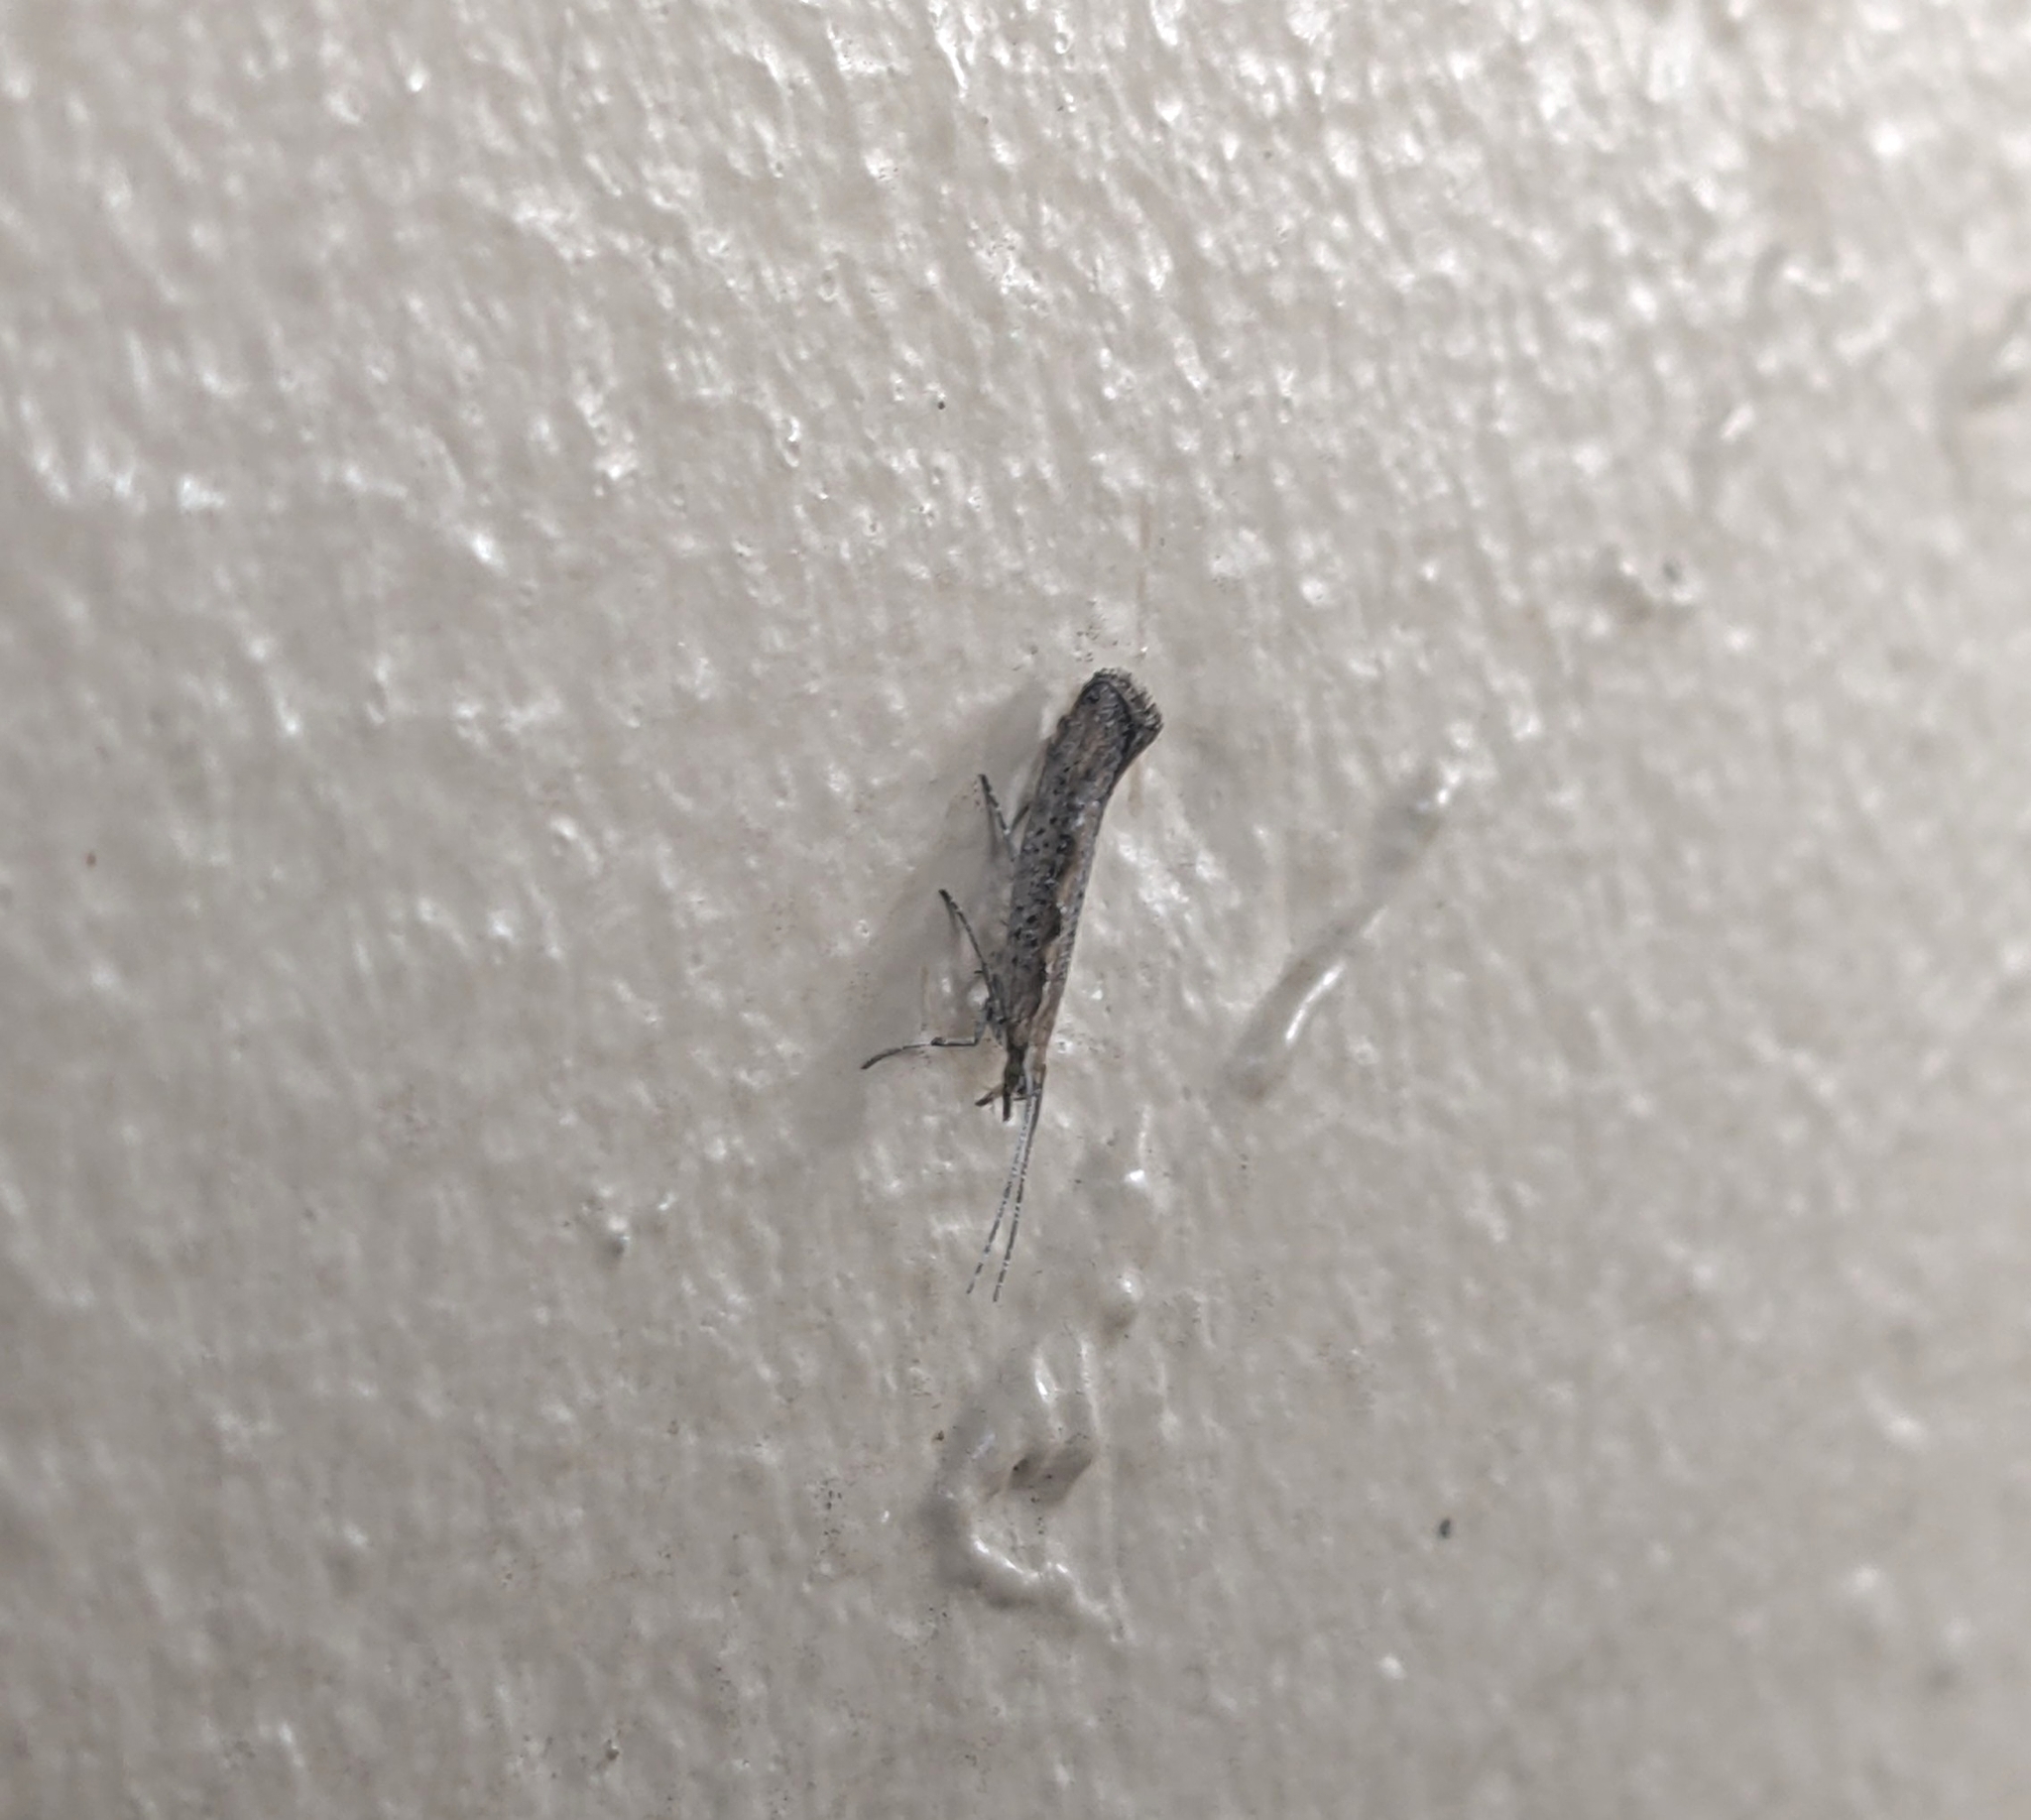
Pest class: diamondback_moth